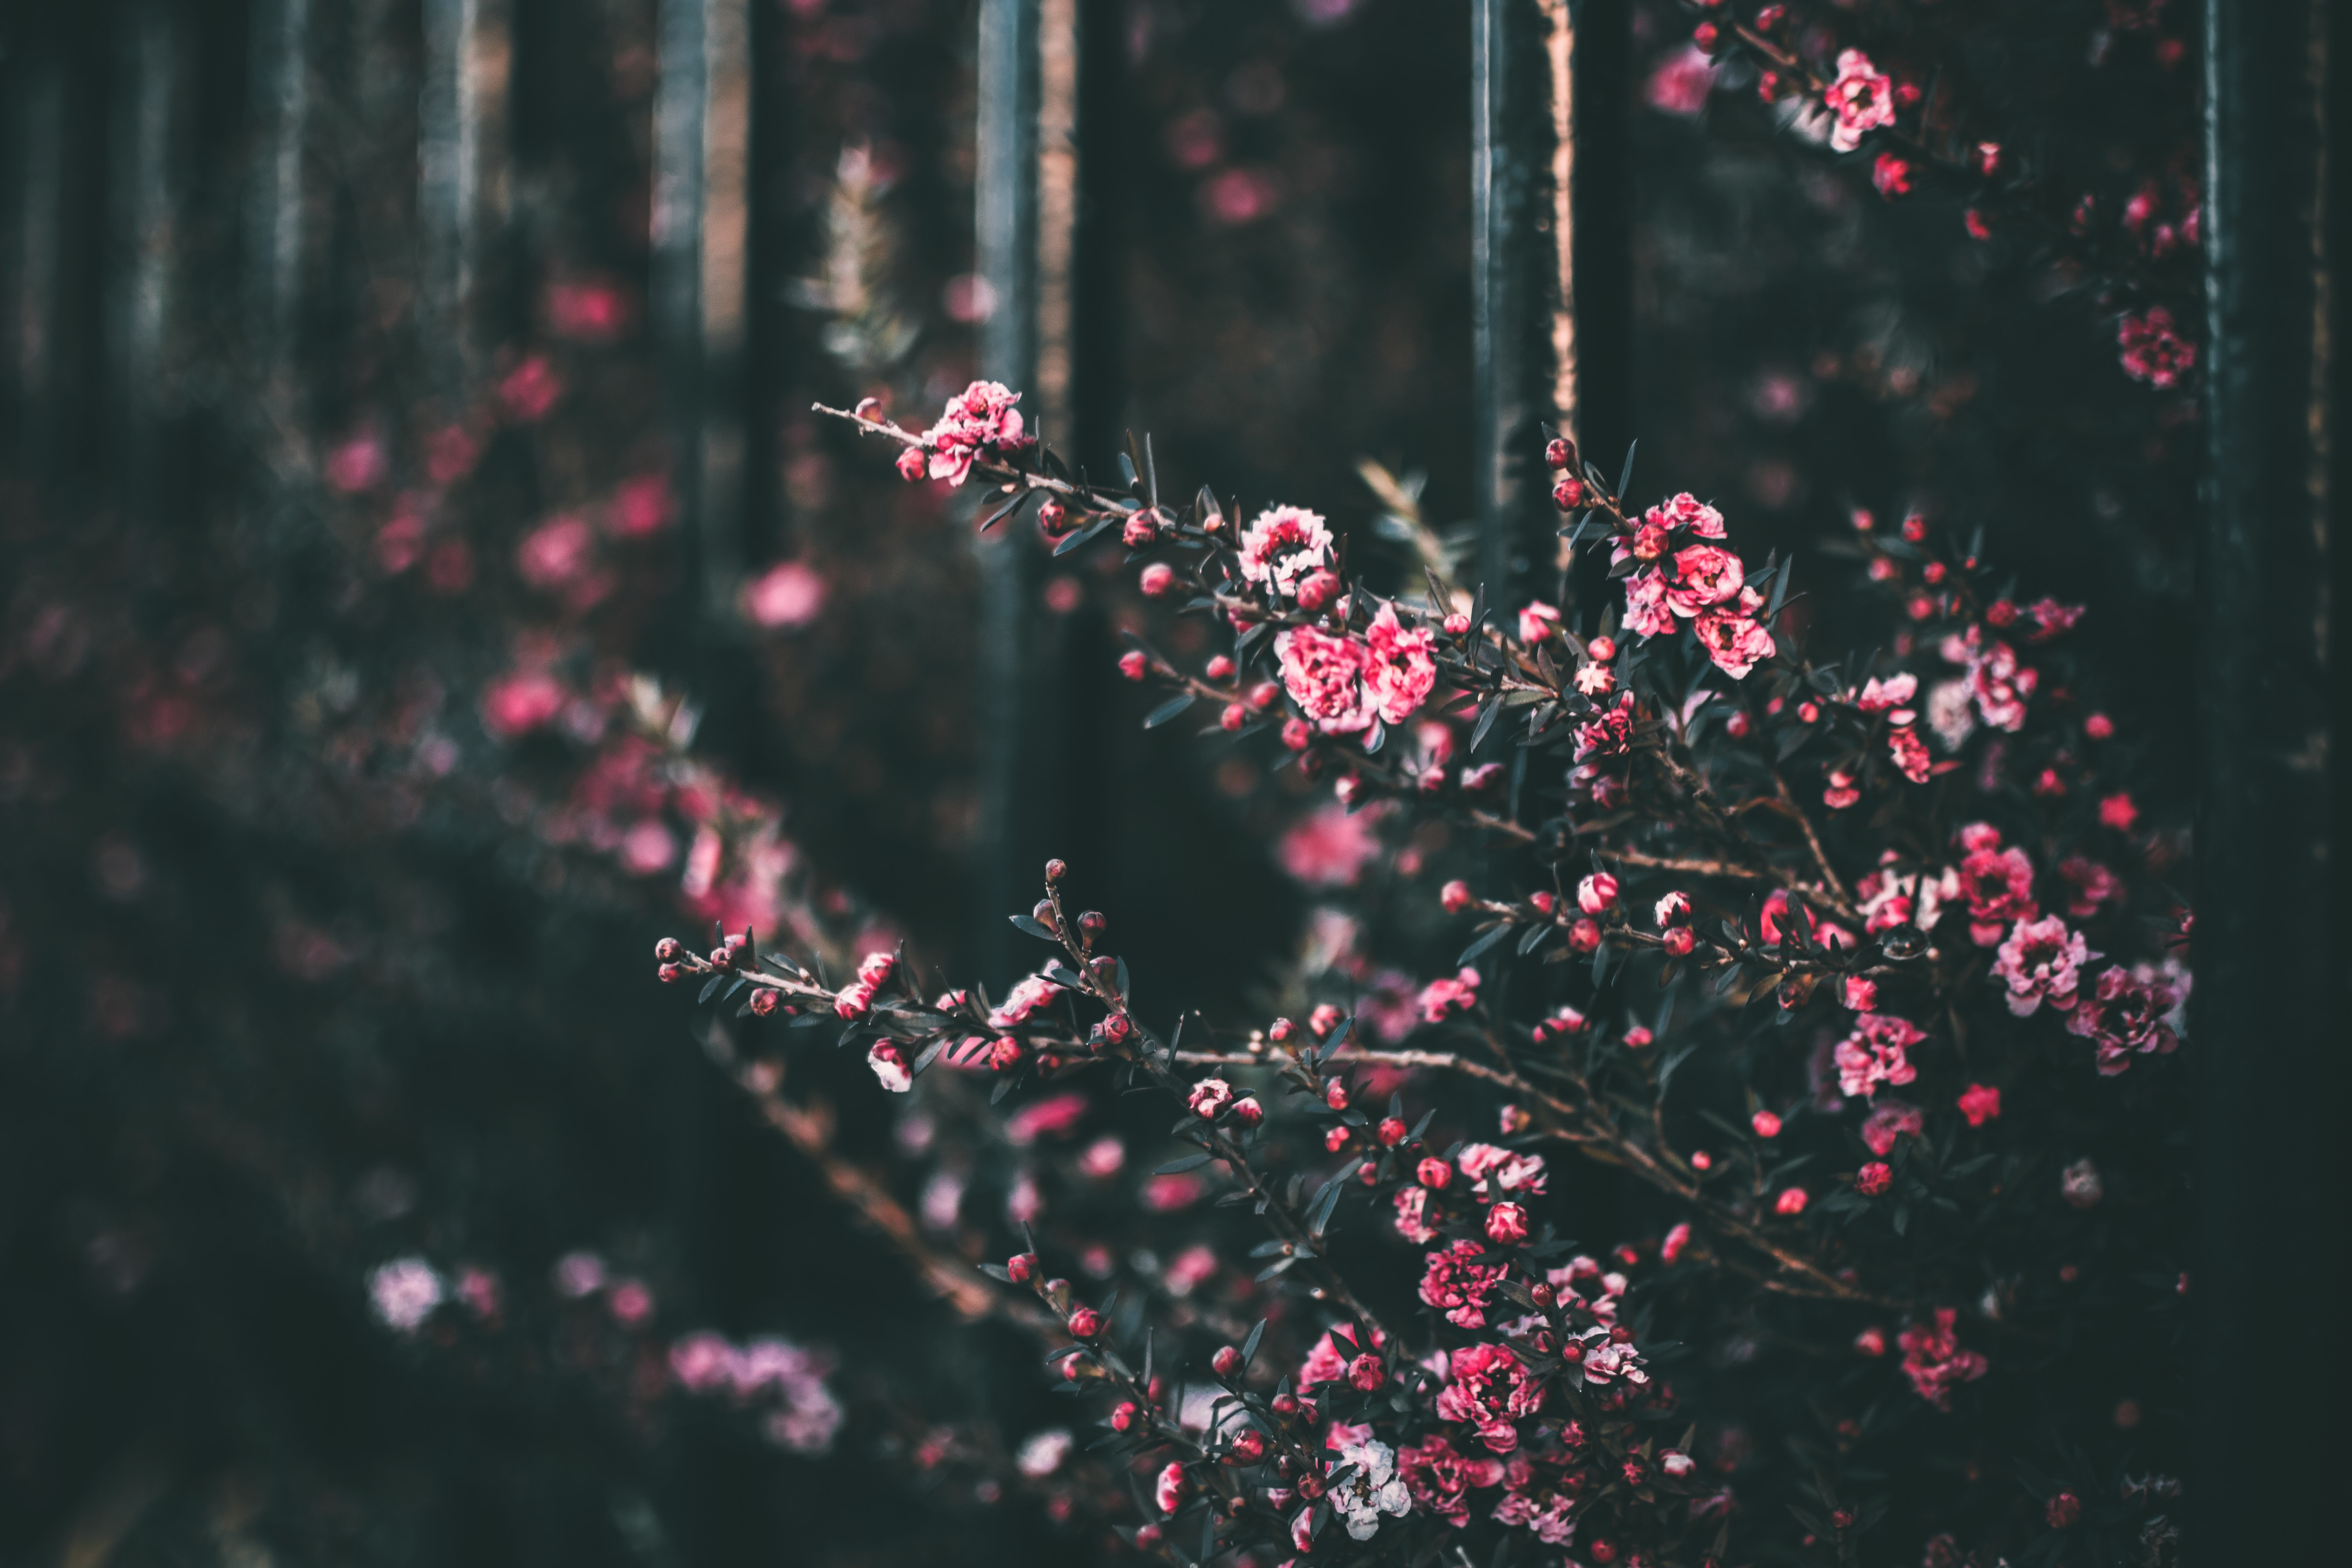
pink, red, green, flower, spring, branch, plant, leaf, water, tree, blossom, organism, twig, wildflower, cherry blossom